Zhao Mausoleum (Qing dynasty)

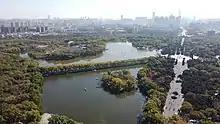
Lake inside the Beiling Park for leisure and the skyline of Shenyang

The Beiling Park has an area of 330 hectares (820 acres), and contains many historic buildings, pine trees and lakes. In 1927, Government of the Fengtian Province (later renamed Liaoning Province) established the park, which includes Zhaoling and surrounding area. West of the tomb are flower gardens and east are several lakes. There is also a Children's Garden within the park.